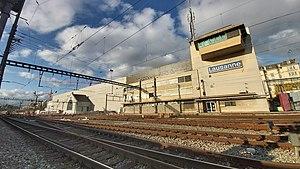
nouveau pôle muséal et vigie de la gare CFF de Lausanne
PLATEFORME 10 est un pôle muséal mené par la ville de Lausanne, dans le Canton de Vaud, en Suisse, regroupant le Musée cantonal des Beaux-Arts, le Musée cantonal de la photographie et le Musée de design et d'arts appliqués contemporains. En complément aux trois musées, l’aménagement d’arcades et un programme complémentaire a pour objectif de développer une zone de promotion culturelle et de services donnant vie à un véritable quartier de la culture.
Le Musée cantonal des Beaux-Arts est un musée d'art établi dans le chef-lieu du canton de Vaud, en Suisse.